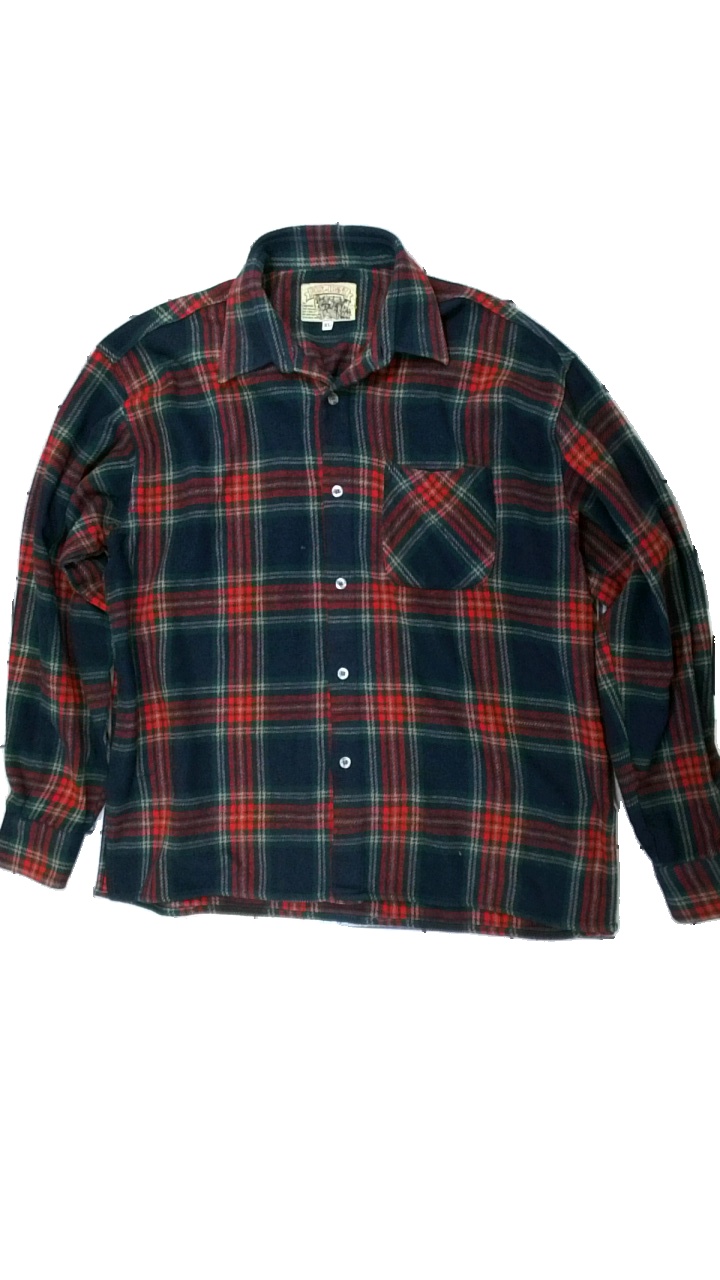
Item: Shirt (Men)
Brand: Fox-hunt
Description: rutig skjorta, nopprig och luktar illa
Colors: Red, Blue, Green, Multicolor
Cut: Regular
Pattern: Checkered print
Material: ?
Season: All
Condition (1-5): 2
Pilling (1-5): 3
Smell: Major
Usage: Energy Recovery
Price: <50